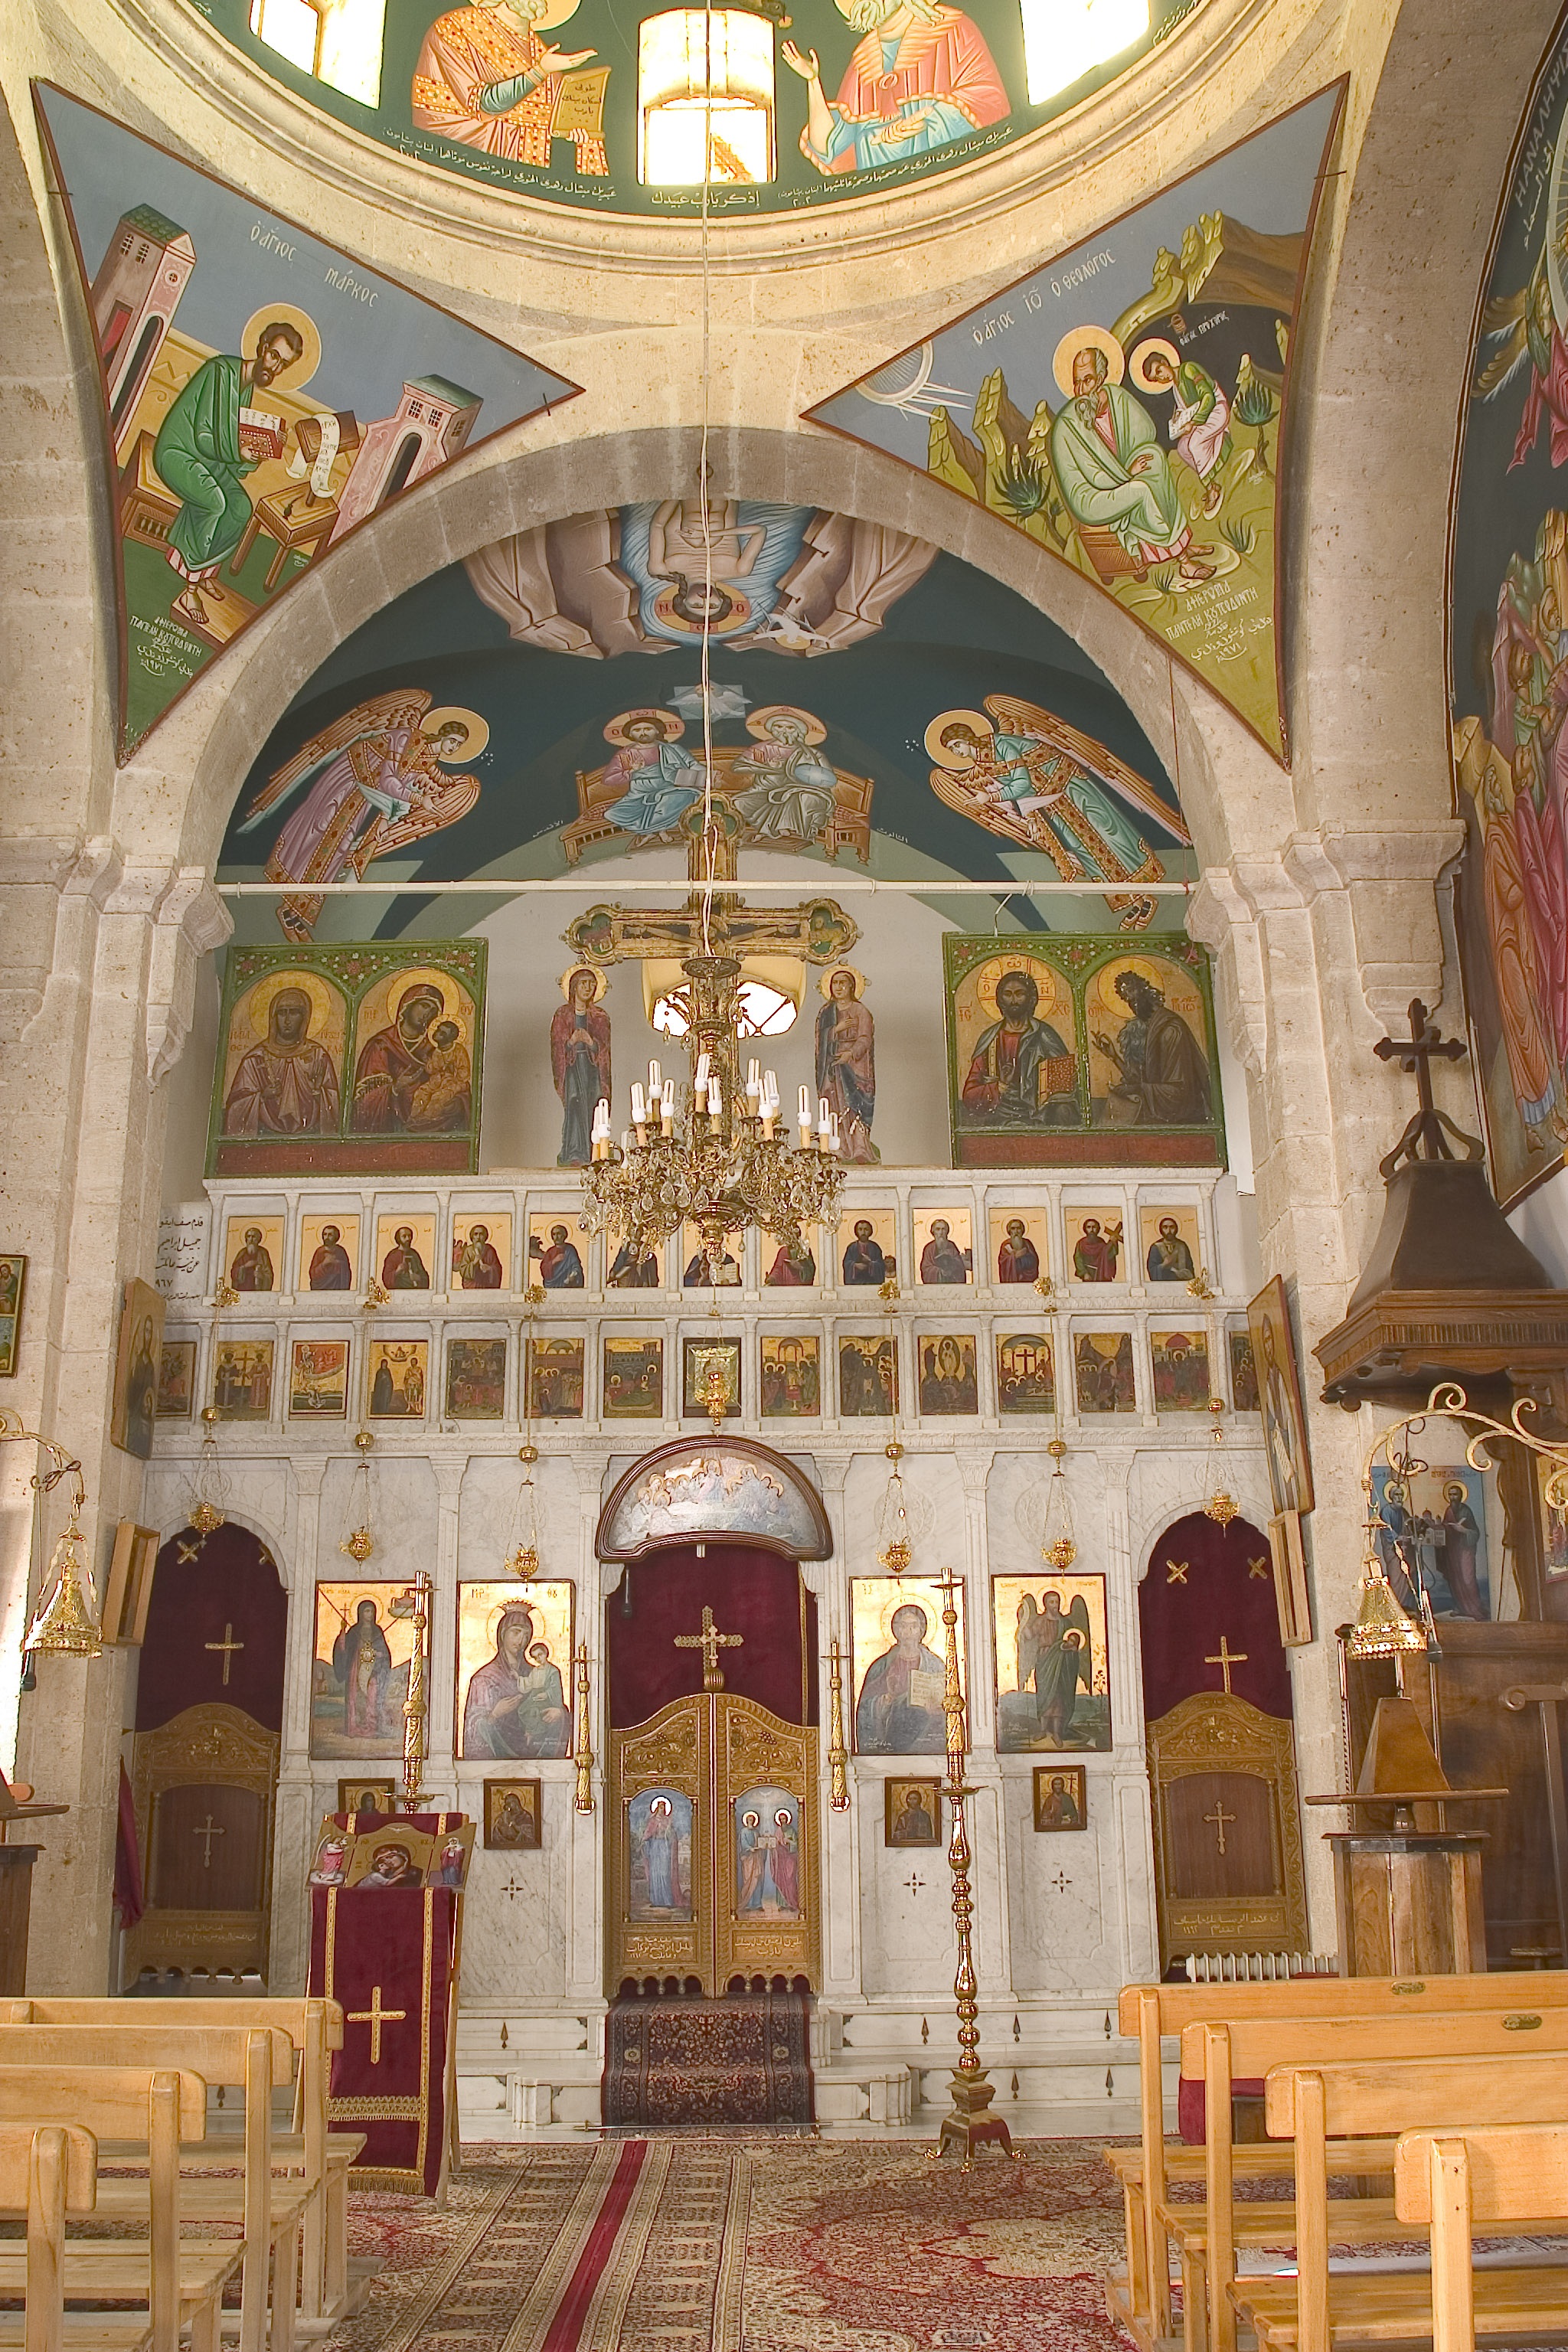
building, palace, church, chapel, place of worship, art, temple, altar, monastery, shrine, synagogue, basilica, syria, ancient history, seidnaya, maalola, christlisches villages, byzantine architecture